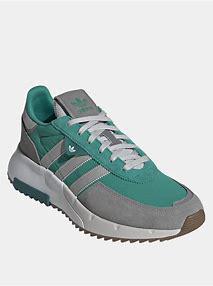
Brand: Adidas
Model: Retropy F2